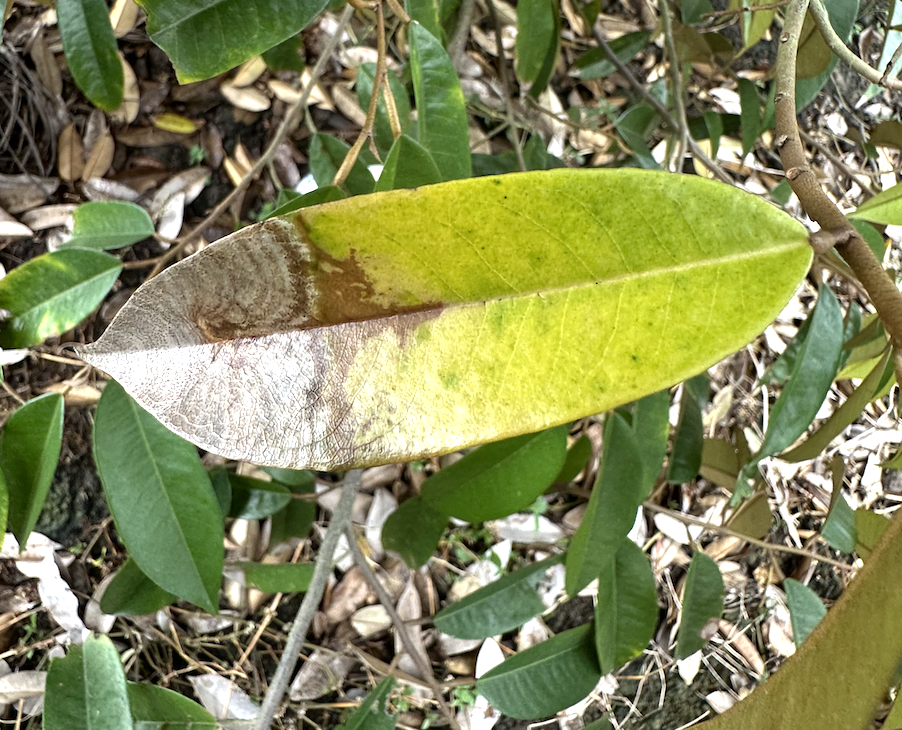
Label: anthracnose_disease